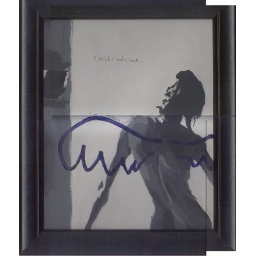
This is hanging on my friends' bedroom wall, under a big brown water stain of mysterious origins.